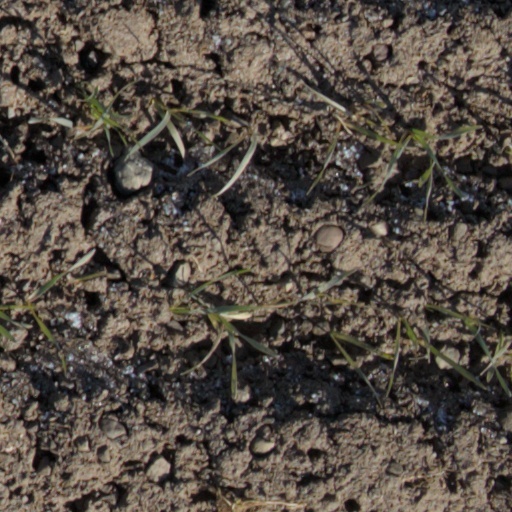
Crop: wheat